Schwabstedt

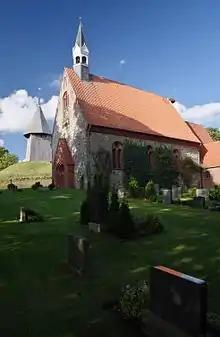

The Lutheran "St. James' Church" was erected around 1160 in Romanesque style from boulders, but later often altered. It is decorated by a carved altar of an unknown artist of about 1520. It stood originally in Husum and Schwabstedt acquired it in 1834 together with paintings of the Twelve Apostles and scenes of the Passion of Jesus. They are pieces of the Tönning-based Dutch painter Govert van Achten, who created them in 1602. Bishop Ulrik donated the carved pulpit, by Hans Pepper from Rendsburg, and the wooden baptismal font in 1606. His many titles and coats-of-arms cover pulpit and font.